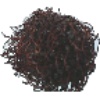
Label: Rambutan 1